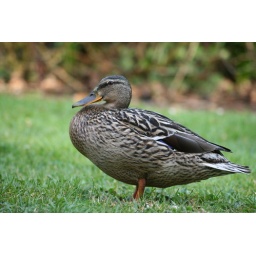
Also in Zeeland, but this duck was sitting in our garden for 2 day!!!